Dordrecht

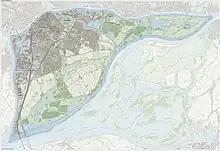
Dordrecht Island

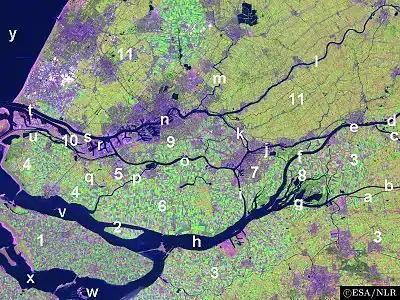
Island of Dordrecht (7) in the Rhine-Meuse delta

The name Dordrecht comes from "Thuredriht" (circa 1120), "Thuredrecht" (circa 1200). The name seems to mean 'thoroughfare'; a ship-canal or river through which ships were pulled by rope from one river to another, as here between the Dubbel and the Merwede. Earlier etymologists had assumed that the 'drecht' suffix came from Latin 'trajectum', a ford, but this was rejected in 1996. The Drecht is now supposed to have been derived from ", which means to pull, tow or drag. Inhabitants of Dordrecht are "Dordtenaren" (singular: "Dordtenaar").